Largetooth sawfish

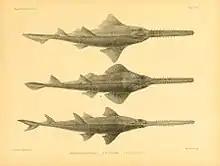
Comparison of the largetooth sawfish (top), green sawfish ("P. zijsron"; middle) and knifetooth sawfish ("Anoxypristis cuspidata"; bottom). Notice especially the width of the saw, the teeth on the saw, the shape of the tail and pectoral fins, and the position of the dorsal fin compared to the pelvic fins

The largetooth sawfish possibly reaches up to in total length, but the largest confirmed was a West African individual that was long. An individual caught in 1951 at Galveston, Texas, which was documented on film but not measured, has been estimated to be of similar size. Today most individuals are far smaller and a typical length is . Large individuals may weigh as much as , or possibly even more.